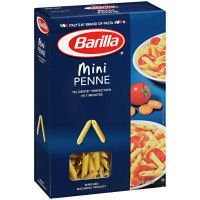
Item Name: Barilla Mini Penne
Value: 16.0
Unit: Ounce

Price: 1.66